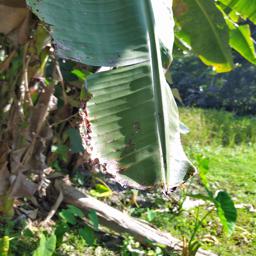
Label: JAHAJI LEAF